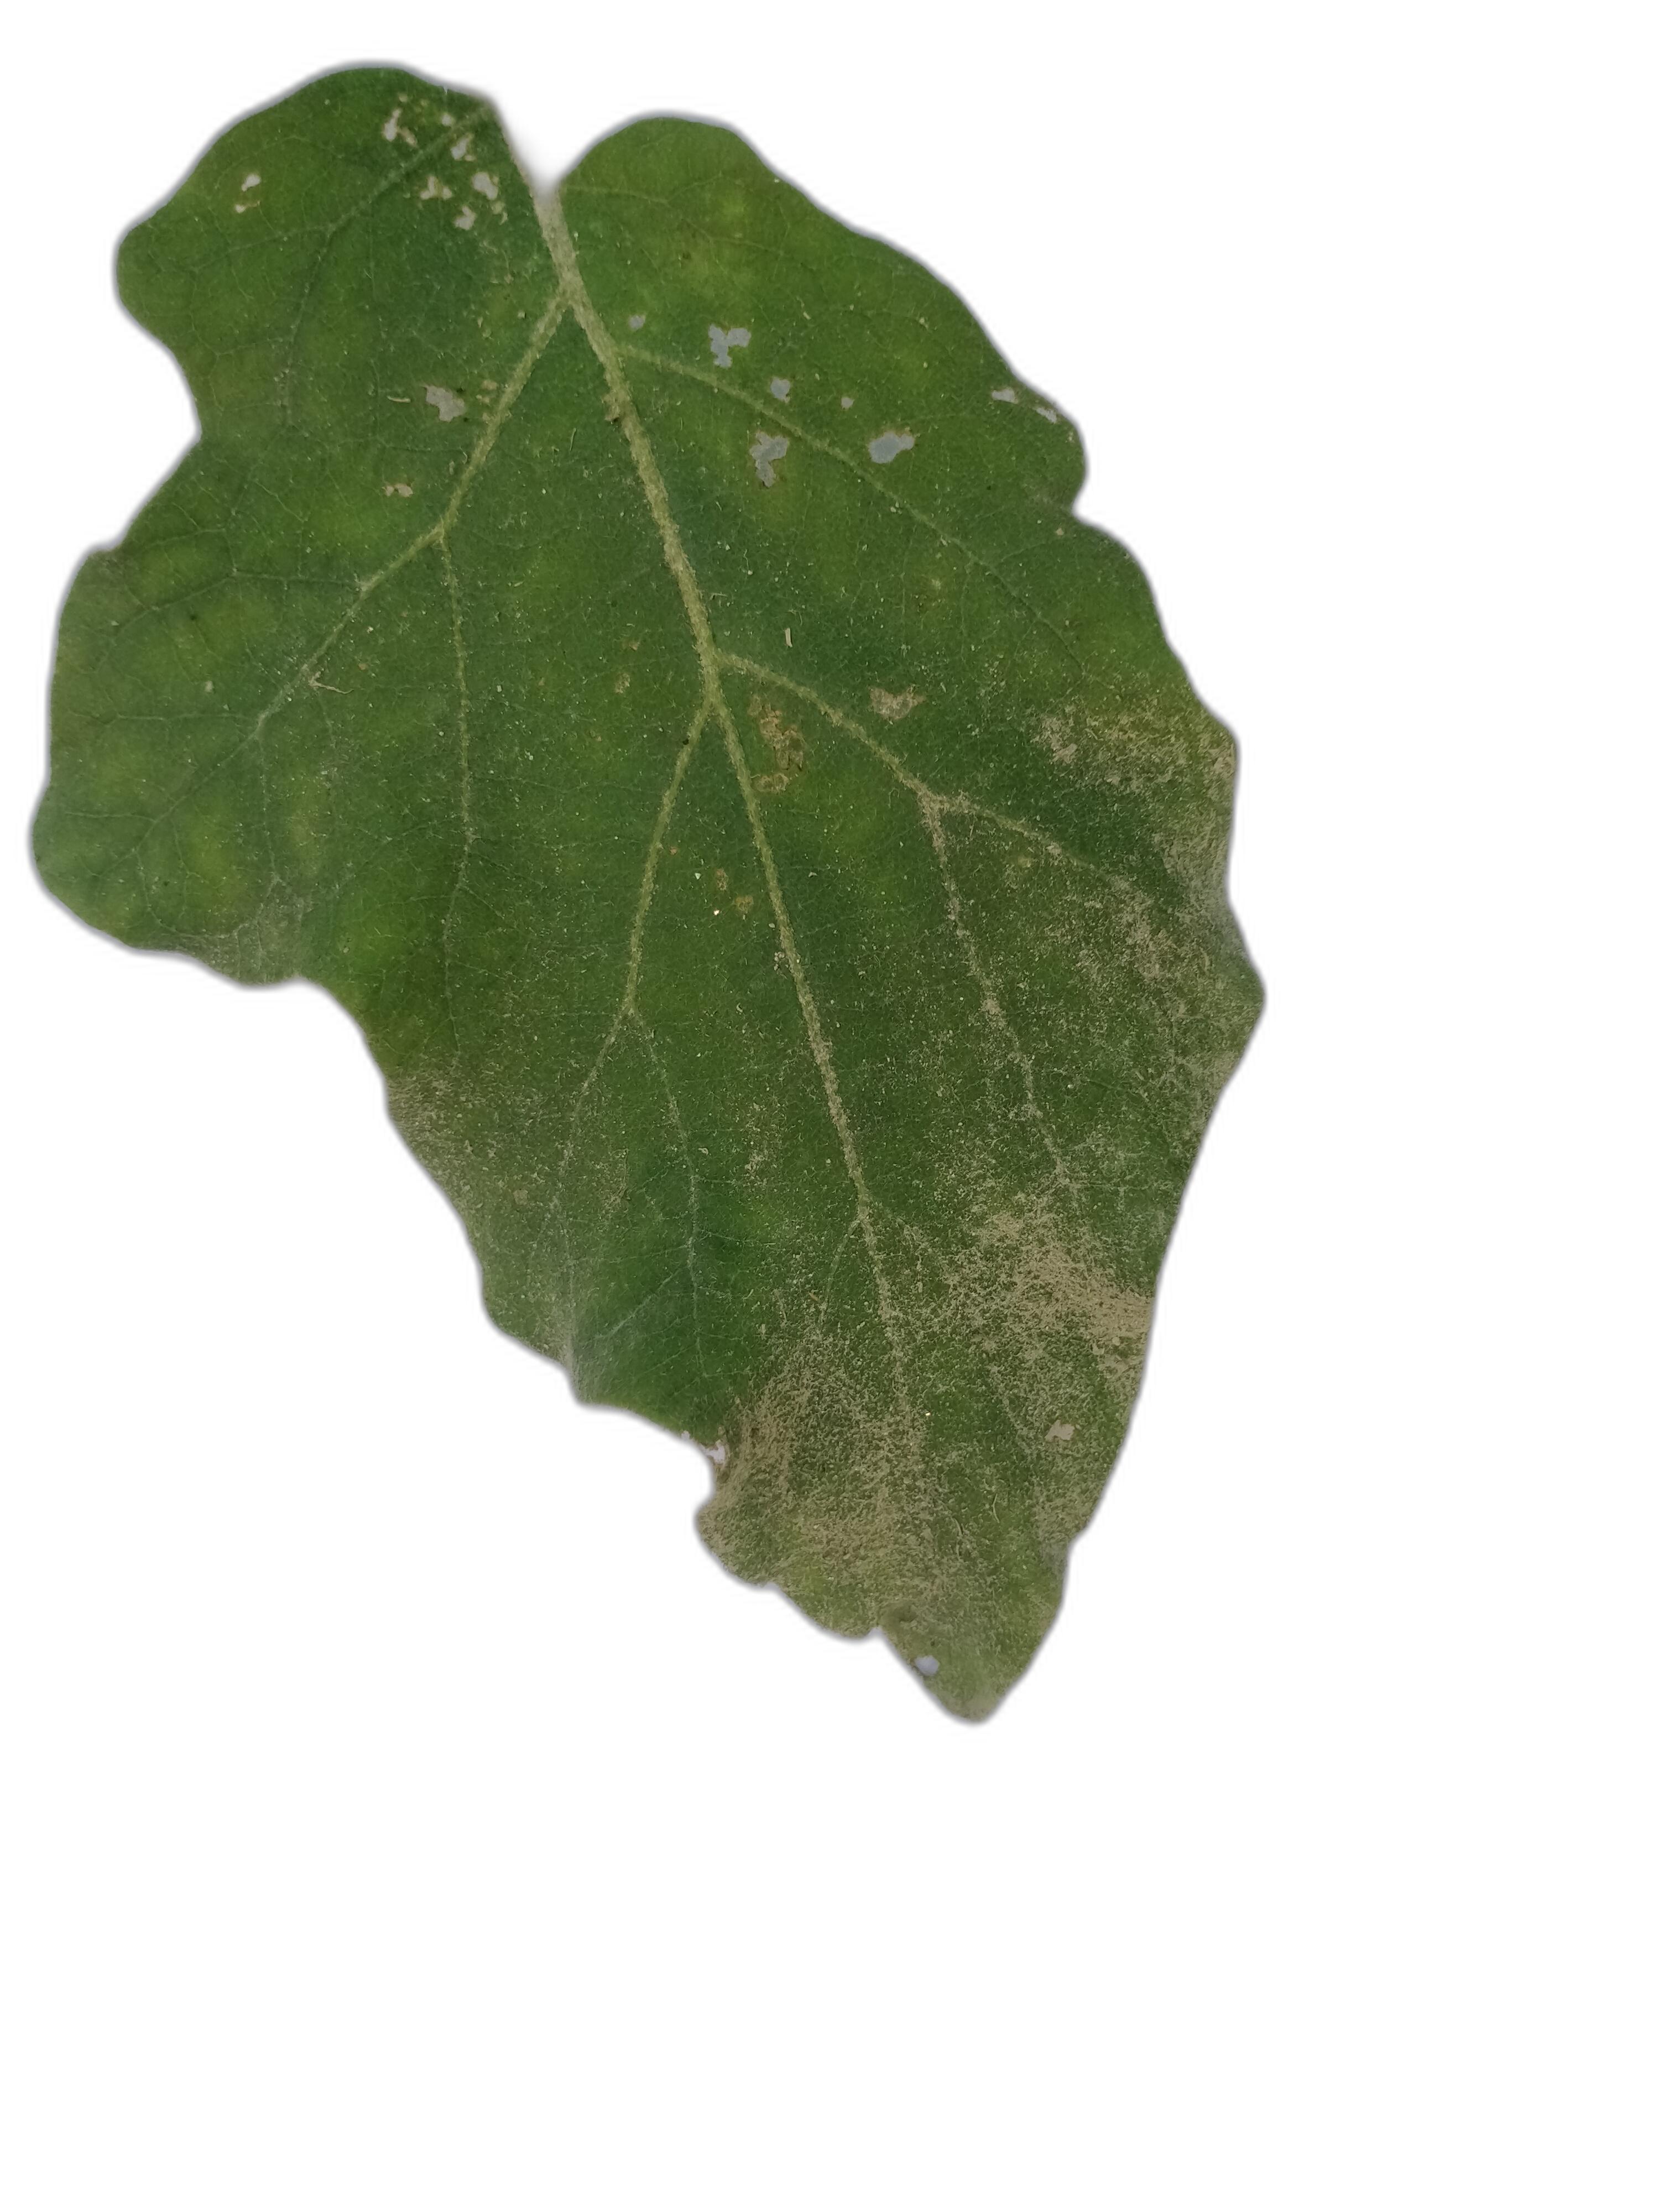
Label: White Mold Disease